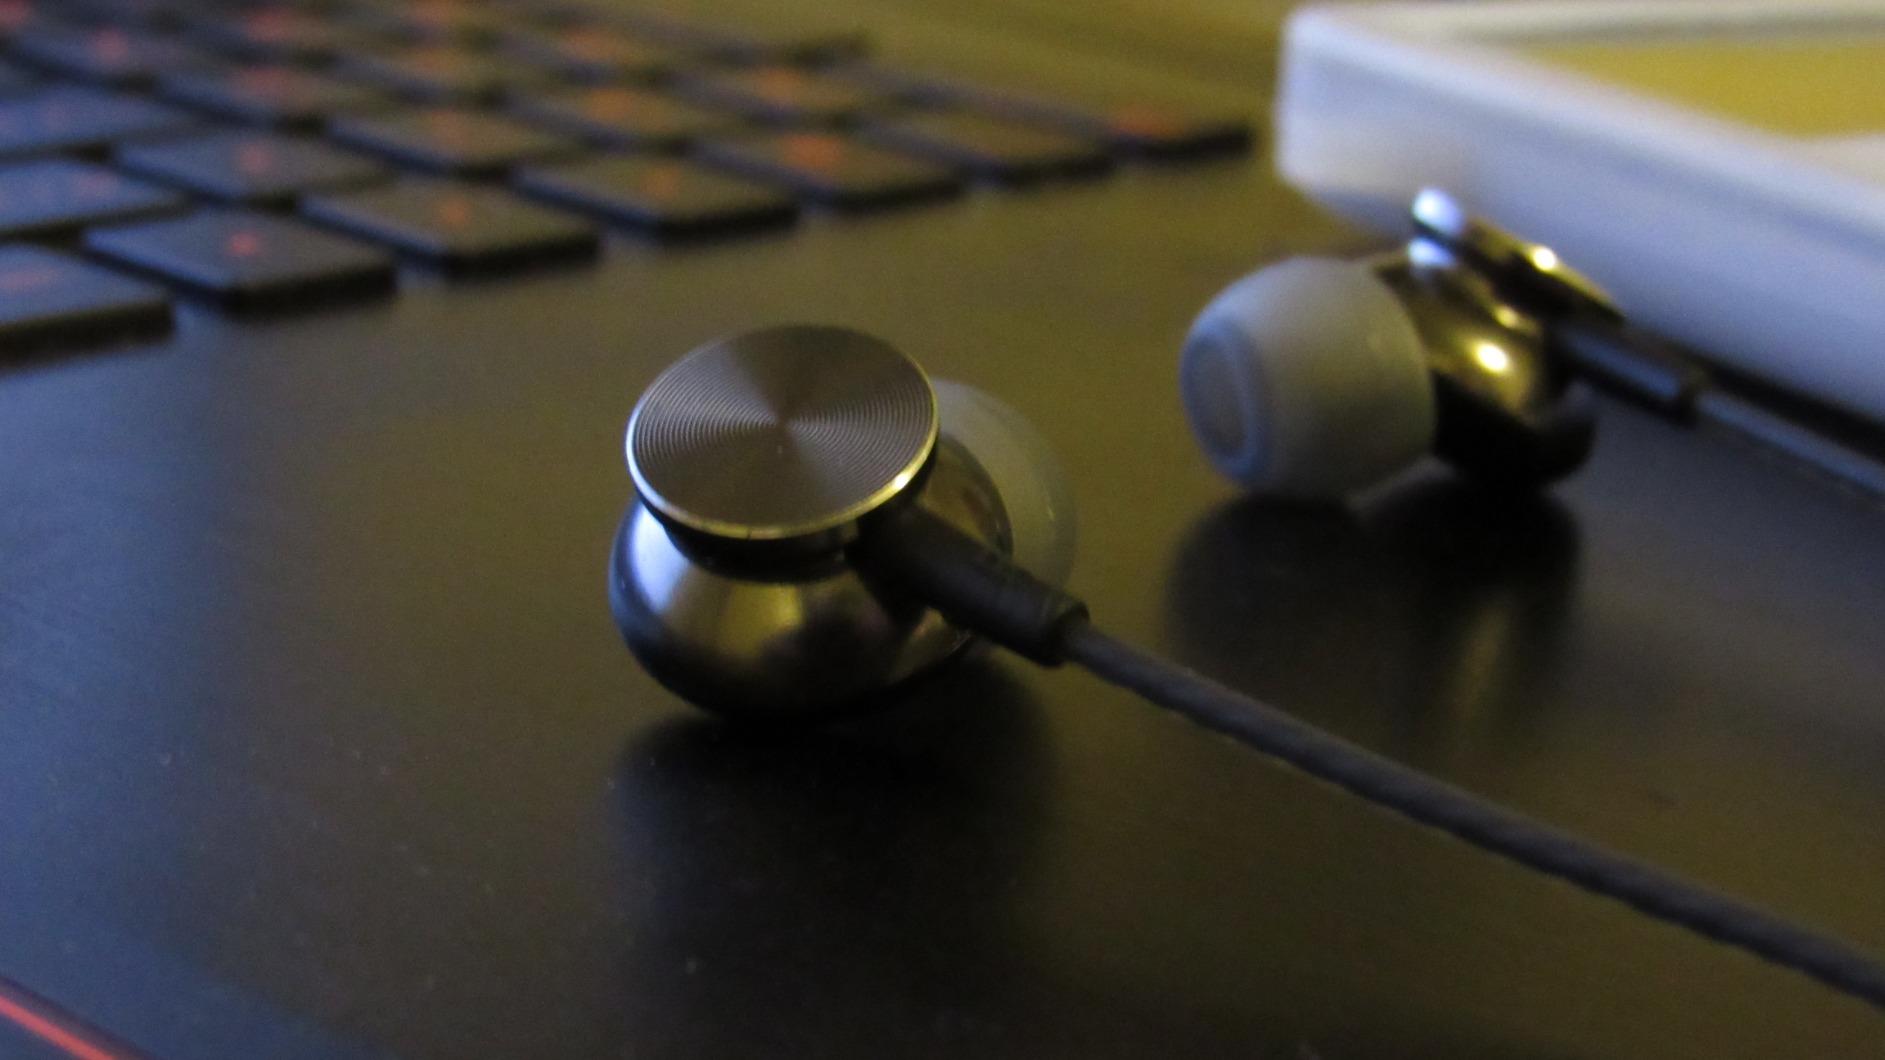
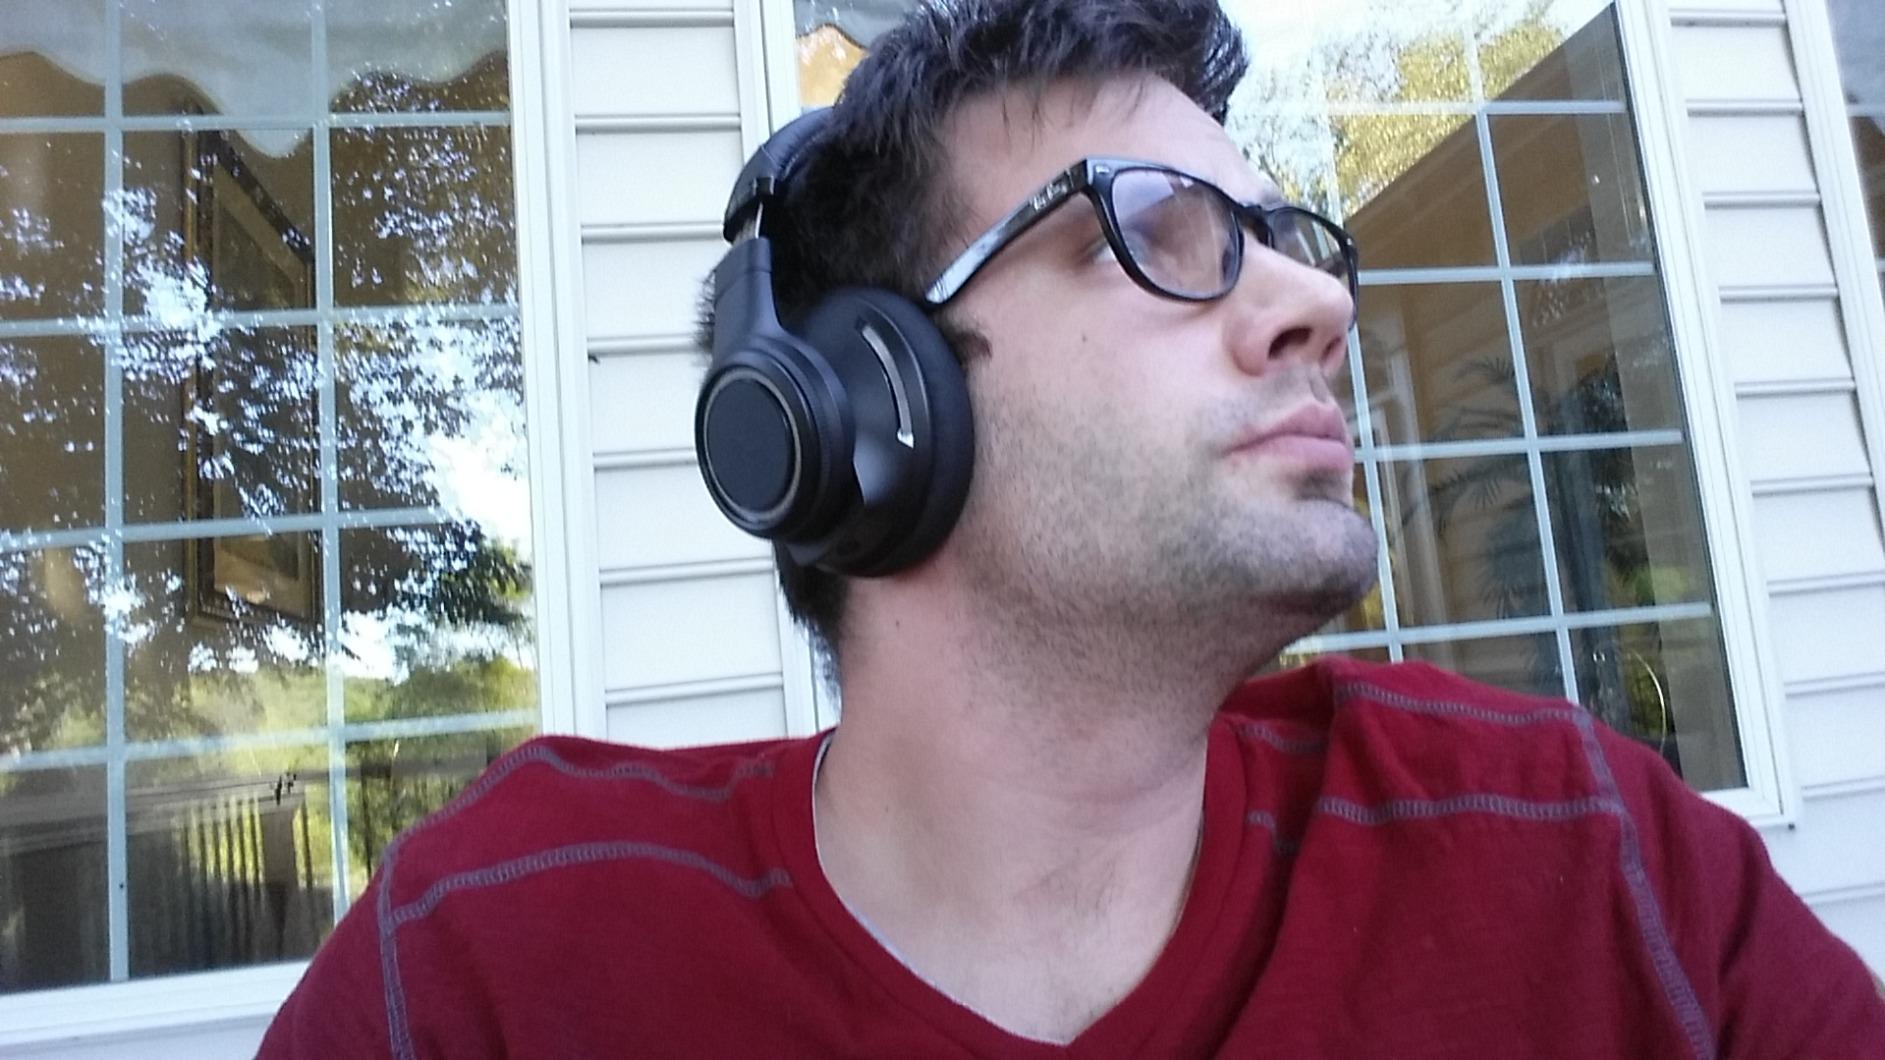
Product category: headphones
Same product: no